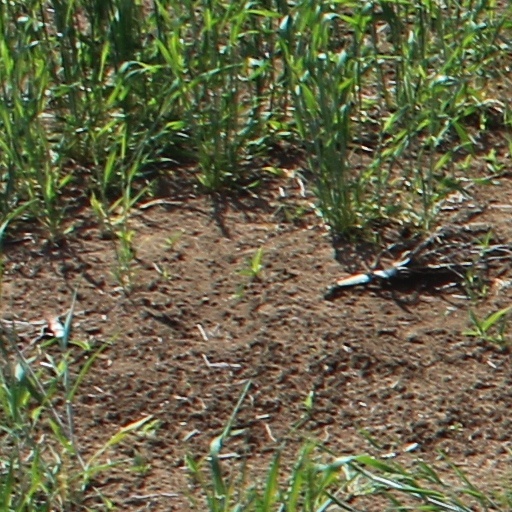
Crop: wheat